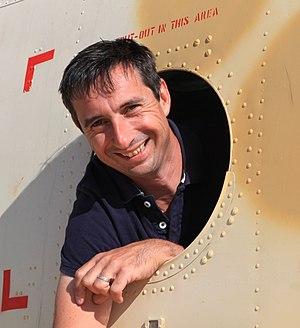
Michael Pitiot, base aérienne de Al Safsaf, Lybie, 2013
Michael Pitiot est un réalisateur français de films documentaires né le 14 juillet 1970 à Bagneux.